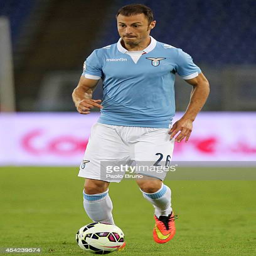
football player in action during the match